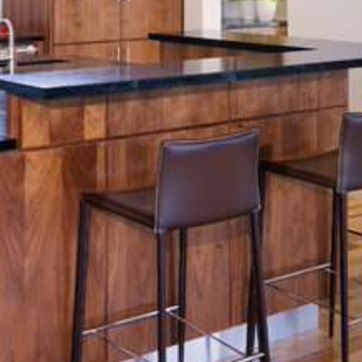
Material: leather